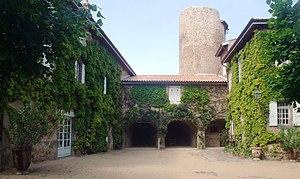
Brogieux cour ancienne
Roiffieux est une commune française située dans le département de l'Ardèche, en région Auvergne-Rhône-Alpes. Roiffieux est un village fleuri, il possède une architecture ancienne au village et avec plusieurs châteaux bourgeois. Mais il est devenu aussi une importante banlieue résidentielle. Son environnement lui permet cependant d'être un point de départ pour des randonnées avec vue sur le Vercors et la chaîne des Alpes.